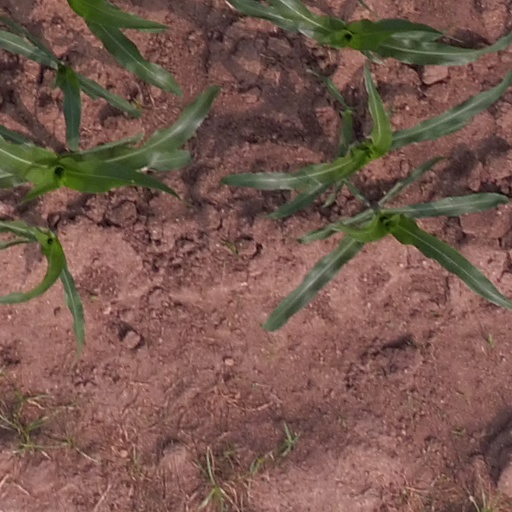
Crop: maize; corn